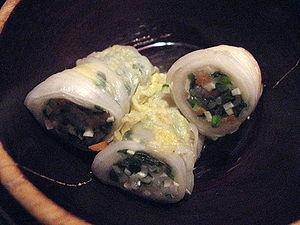
Les sarmale ou sărmaluțe ou encore varză umplută sont un mets traditionnel roumain et moldave. Il s'agit d'un chou farci ou encore d'une paupiette de chou, composé d'une feuille de chou aigre de type choucroute farcie avec de la viande hachée de porc et du riz mélangé avec des légumes, des oignons, des champignons et des herbes aromatiques comme la sarriette ou l'aneth. Les sarmale sont traditionnellement cuits empilés dans un pot en terre cuite dans un mélange de bouillon de borș et de sauce tomate. Une sauce brune appelé rântaș à base de farine et d'oignons, est souvent ajoutée à la fin de la préparation. Les sarmale sont généralement servis chauds avec un bol de smântână accompagné de mămăligă. Le terme Sarmale désigne aussi des feuilles de vigne farcies, et globalement tout plat de feuilles farcies.